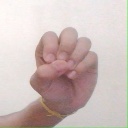
अक्षर: उ